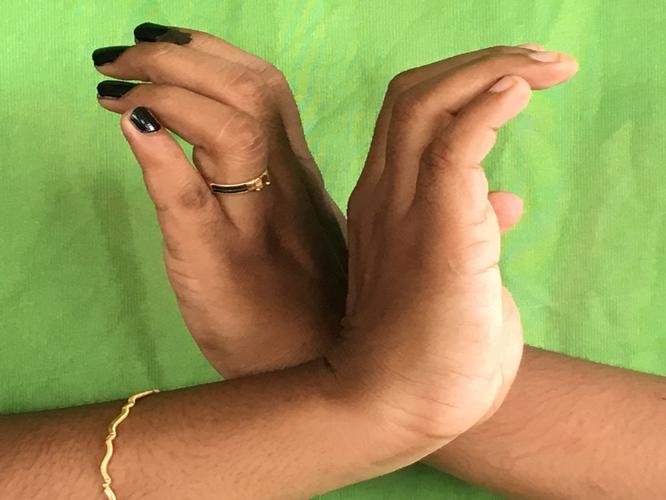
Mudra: Nagabandha
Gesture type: double_hand